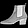
Label: Ankle boot